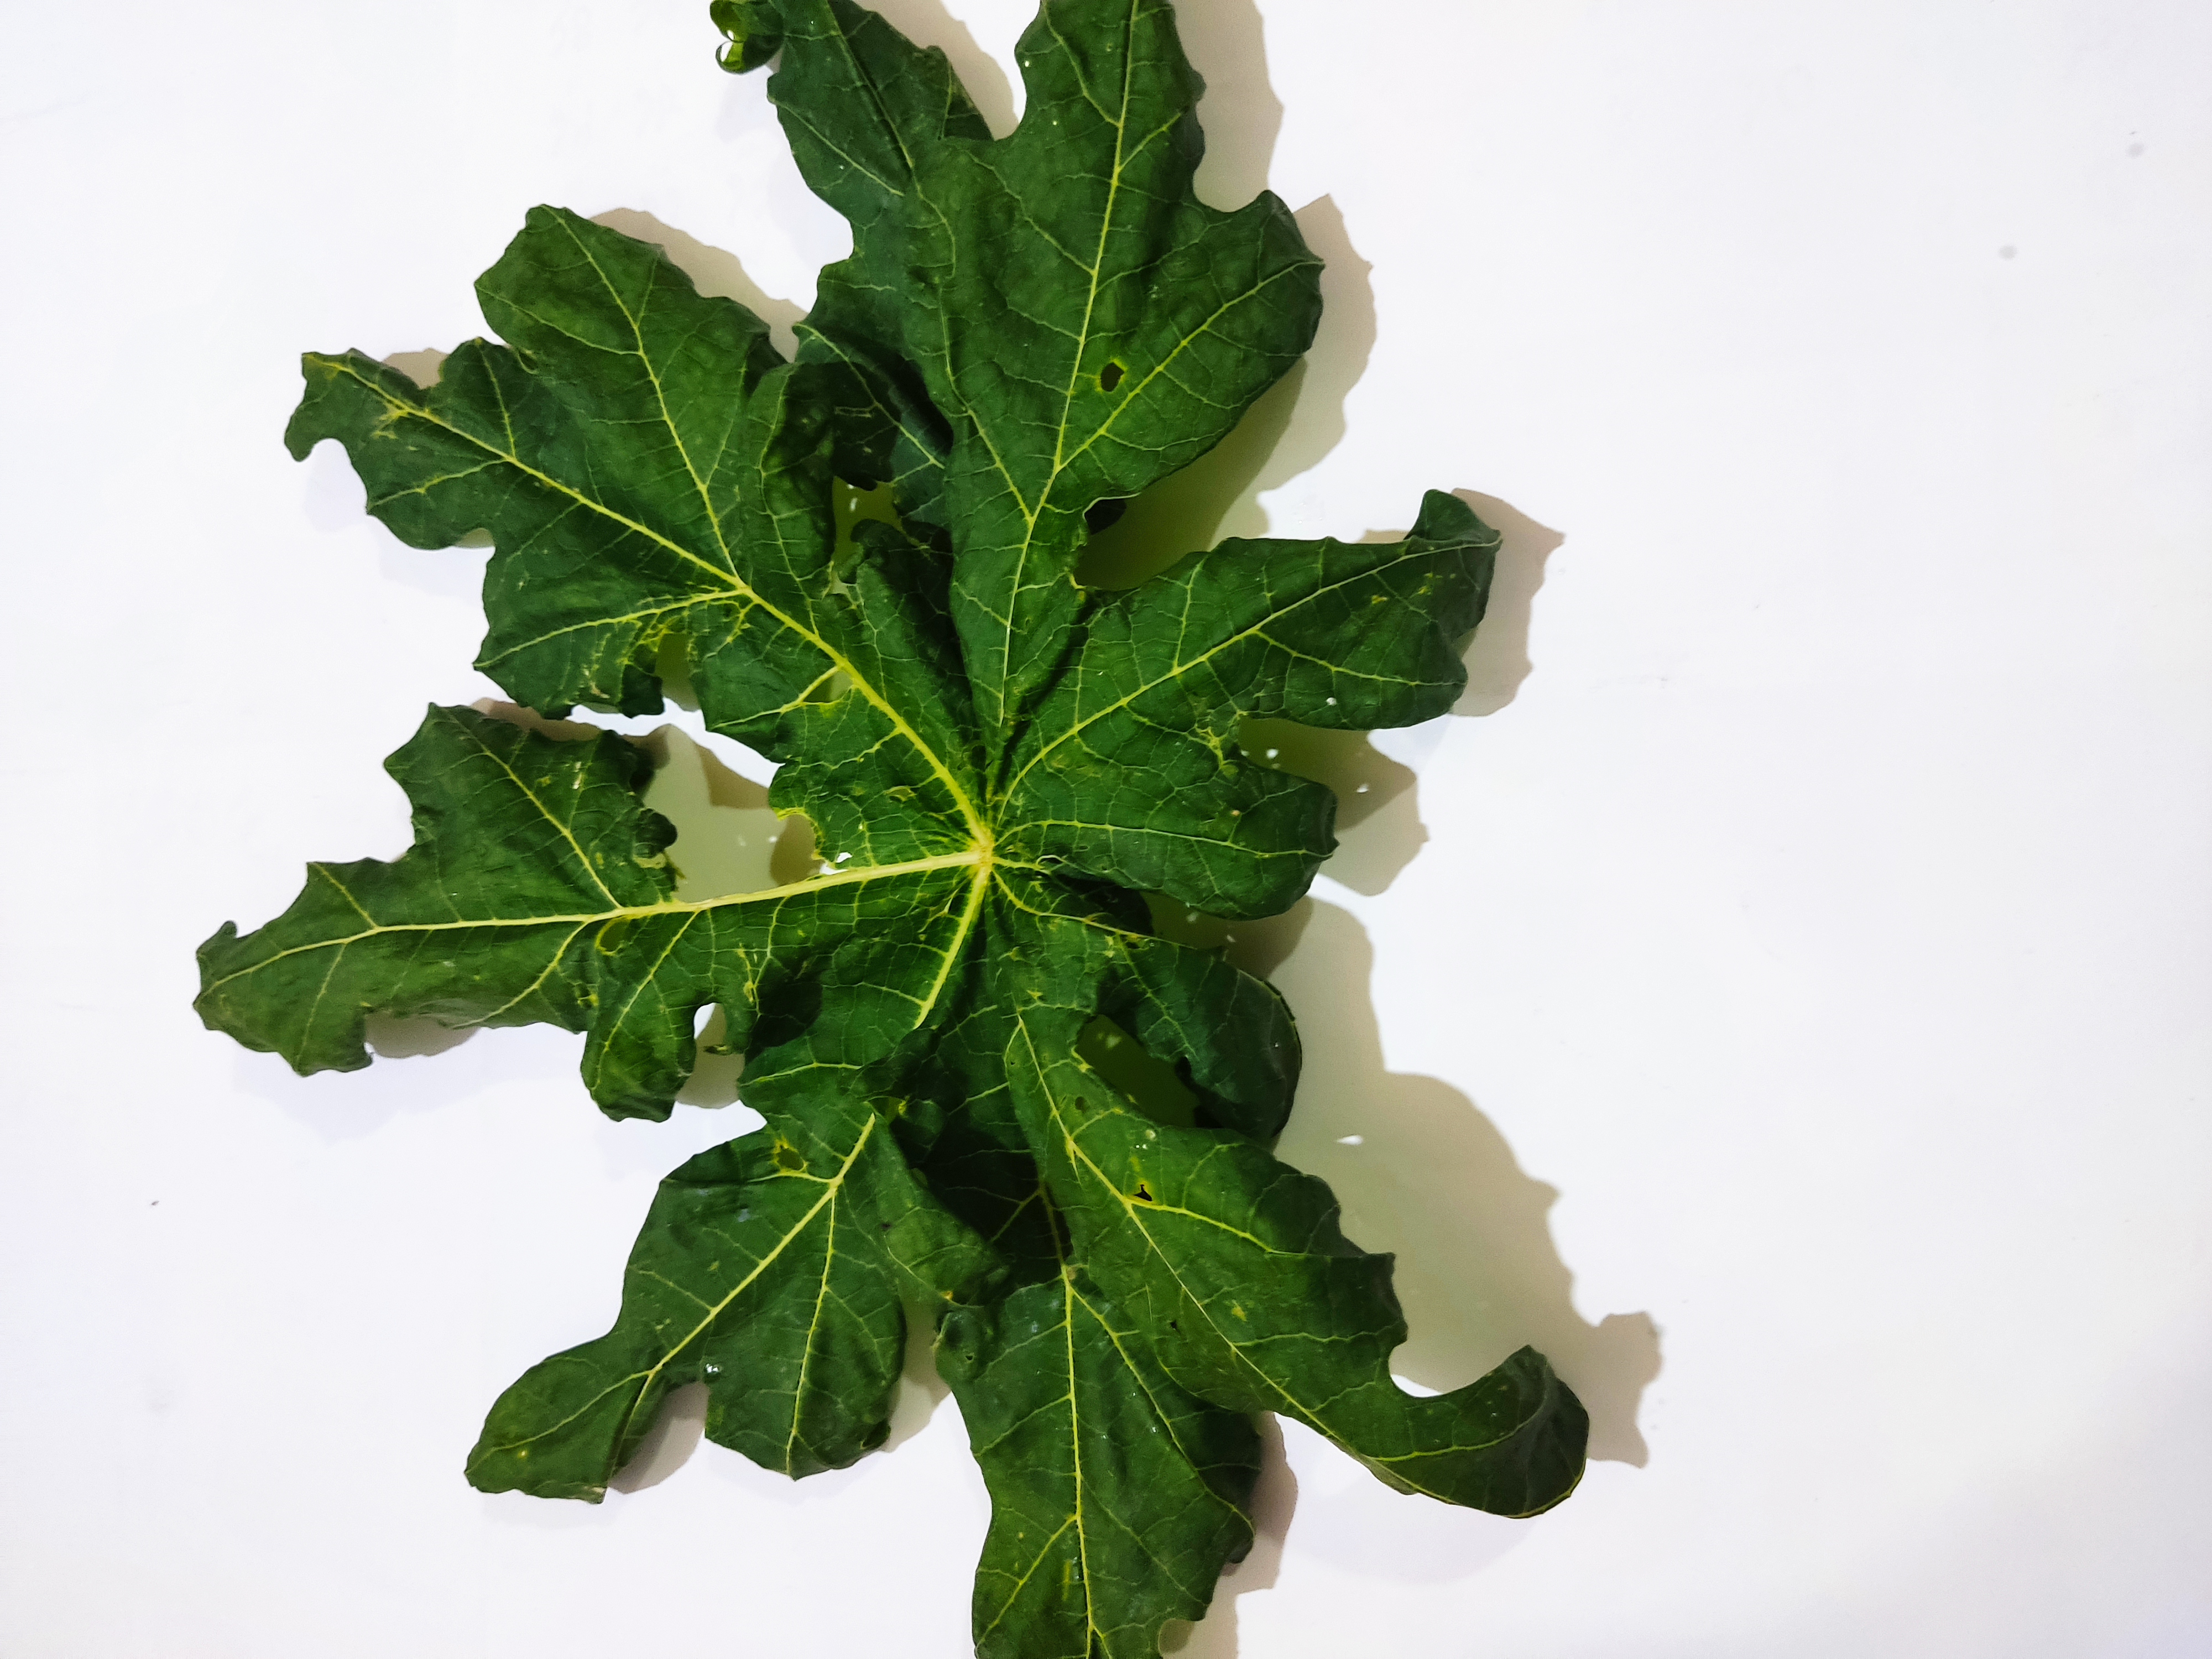
Label: Leaf Curl